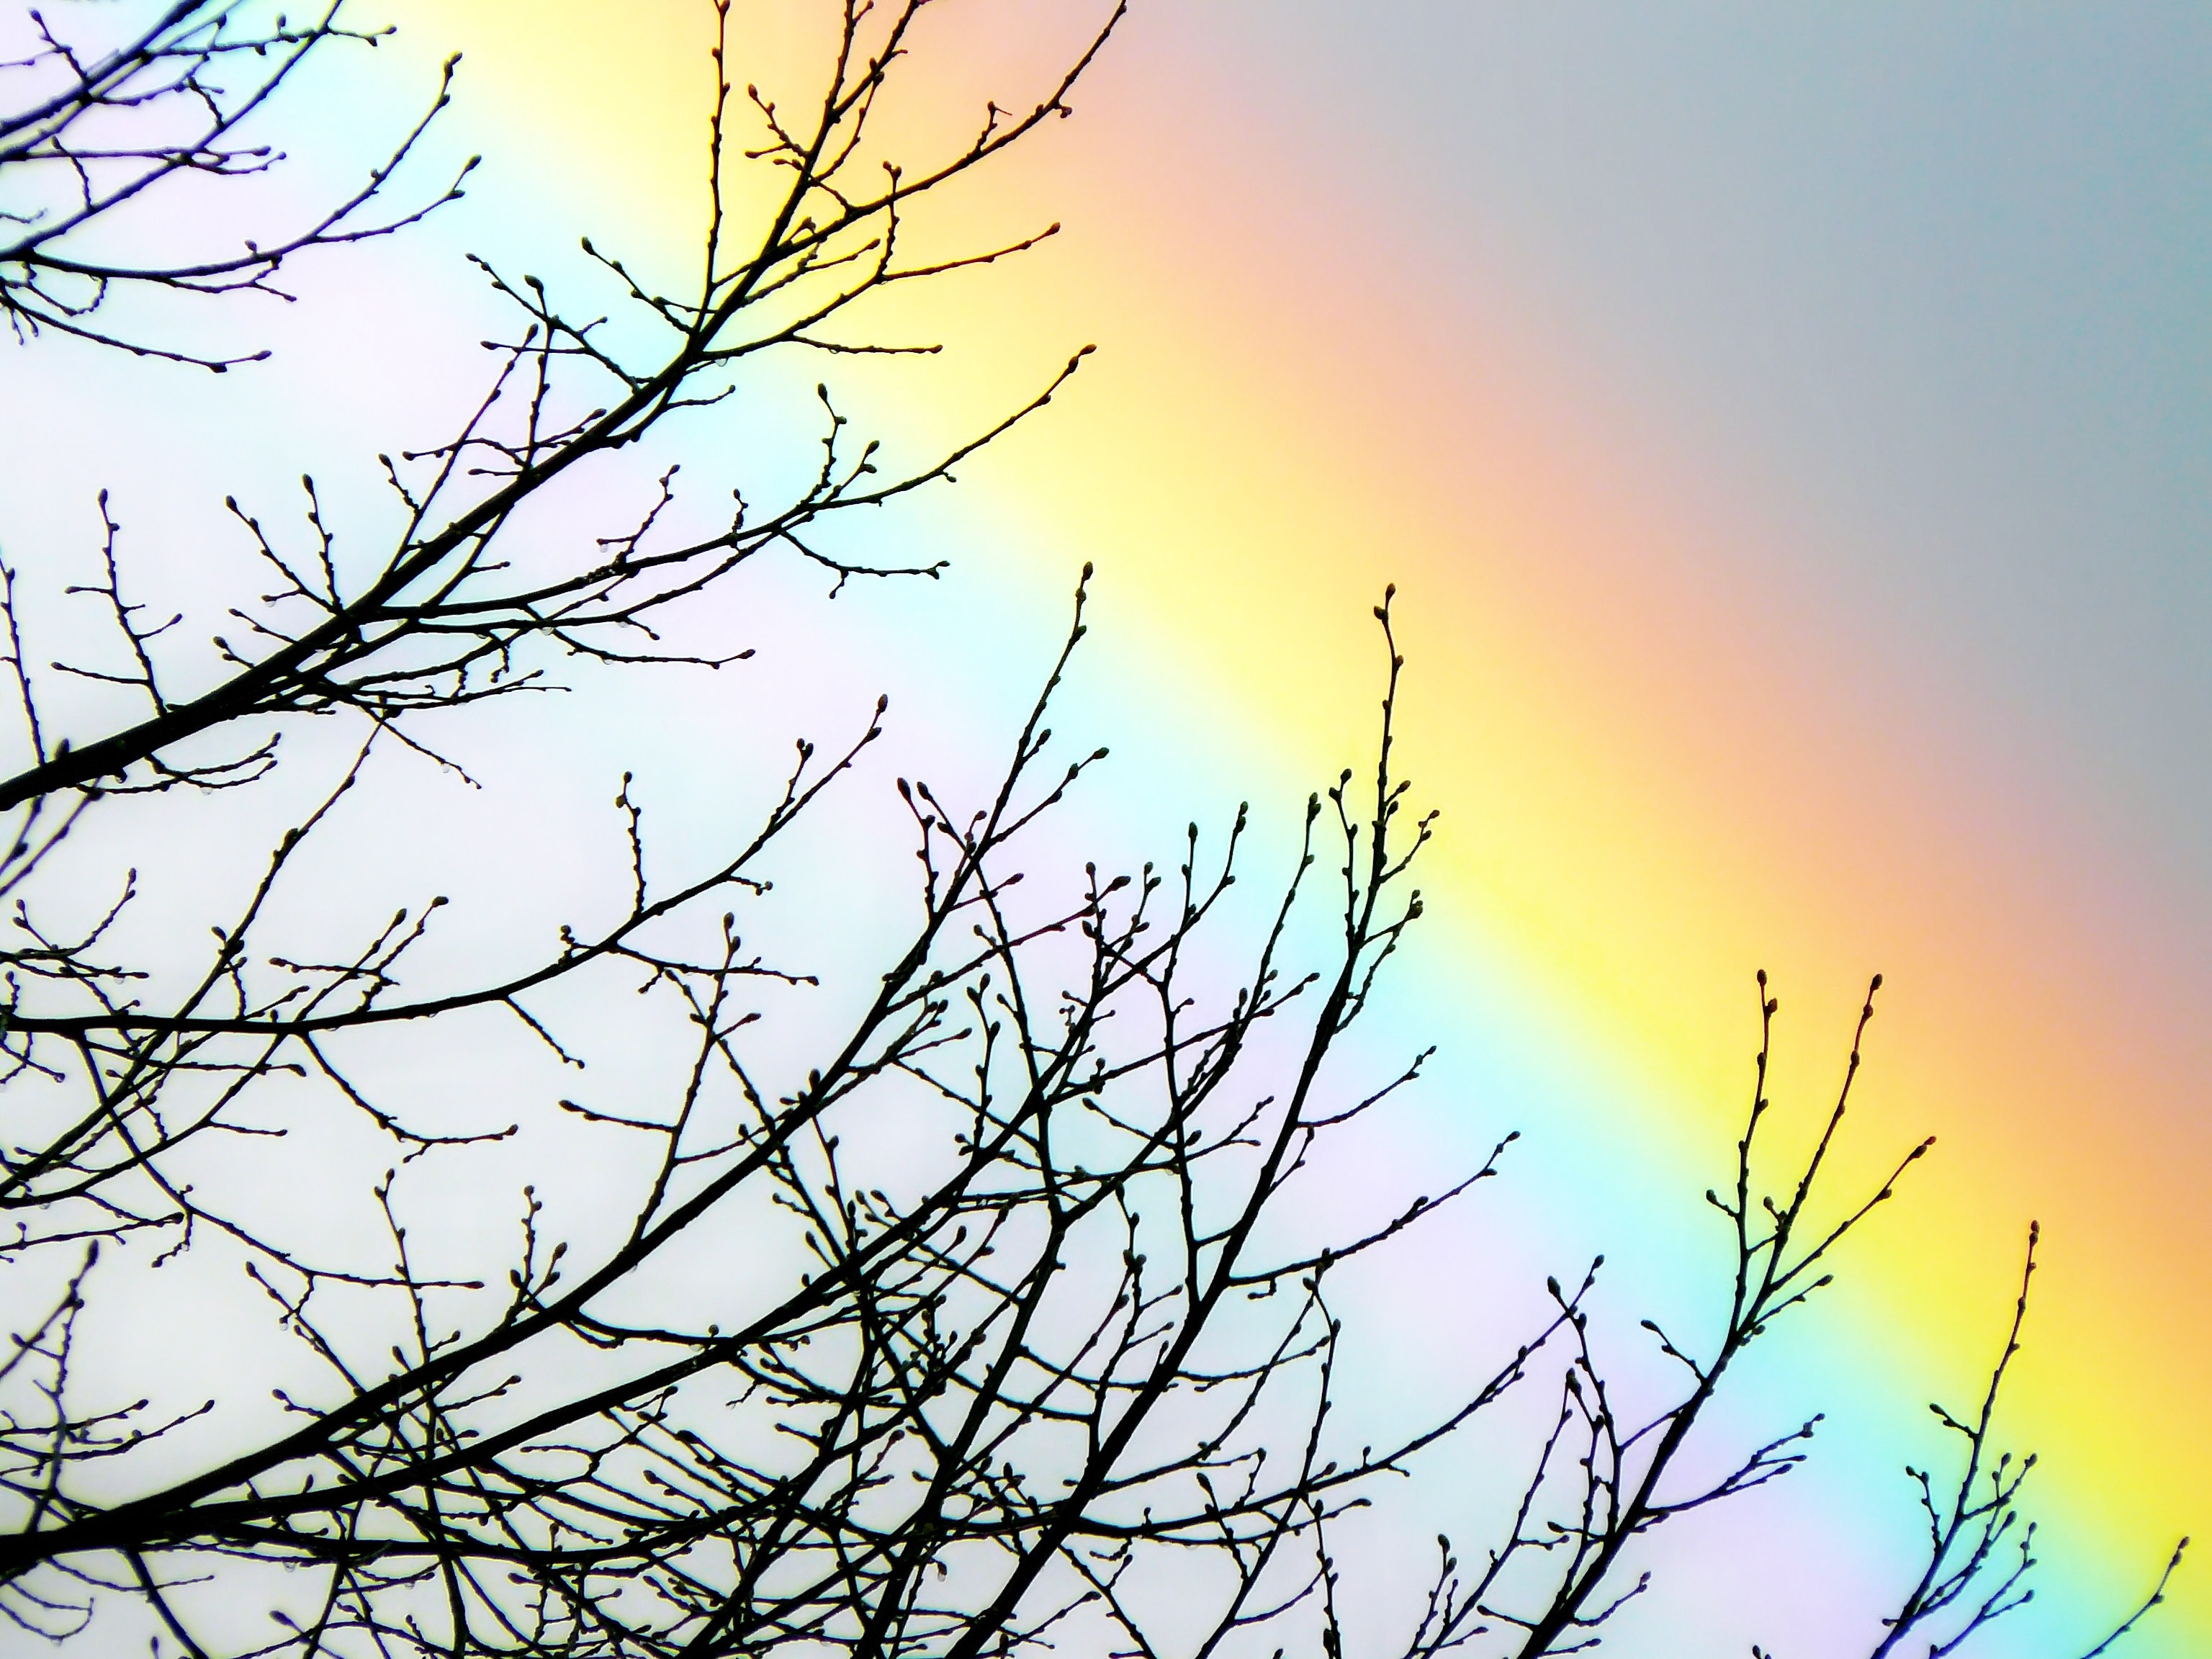
landscape, tree, nature, grass, branch, sky, sunlight, leaf, flower, refraction, line, color, weather, twig, farbenspiel, rainbow, spectrum, ecosystem, natural spectacle, natural phenomenon, rainbow colors